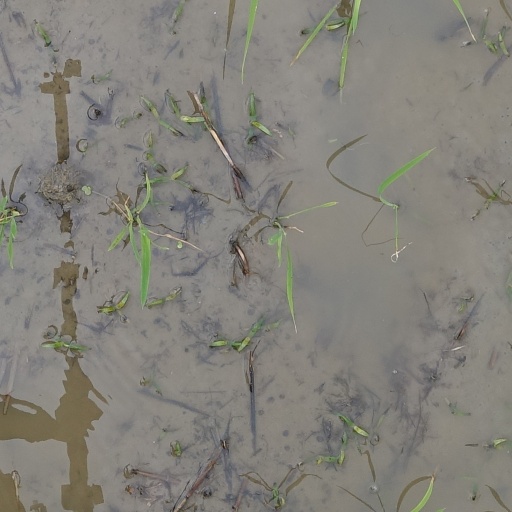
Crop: rice